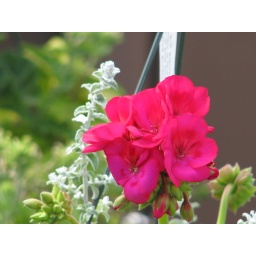
pink flowers in the back yard